La Gran Cruzada (2012)

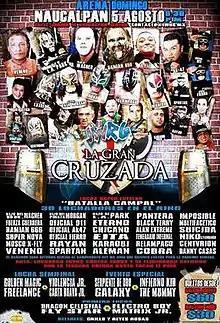
Official poster of the show depicting those who are about to go on the "Great Crusade"

La Gran Cruzada (2012) (Spanish for "The Great Crusade") was an annual professional wrestling major event produced by Mexican professional wrestling promotion International Wrestling Revolution Group (IWRG), which took place on August 5, 2012 in Arena Naucalpan, Naucalpan, State of Mexico, Mexico. The main event of the show was the eponymous "Gran Cruzada" tournament, a 30-man Battle Royal with the winner being named the number one contender for the IWRG Rey del Ring Championship and would receive a match against Rey del Ring Champion Oficial Factor at a later date. The "Gran Cruzada" was won by Hijo de Pirata Morgan, lastly eliminating El Hijo de L.A. Park to win it. The victory played off the fact that Hijo de Pirata Morgan was the last man eliminated in the "2012 Rey del Ring" tournament by Oficial Factor and had been developing a slowly escalating storyline between the two.